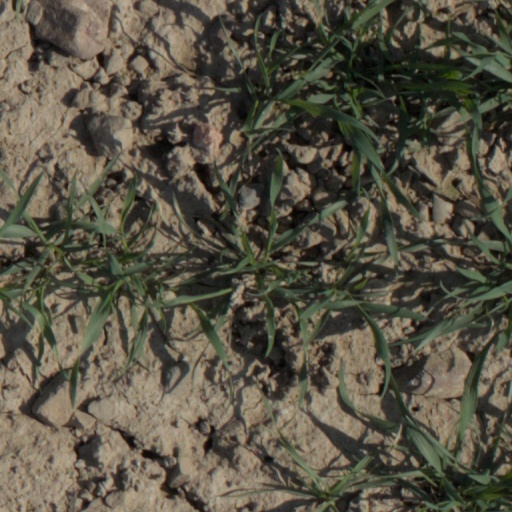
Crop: wheat